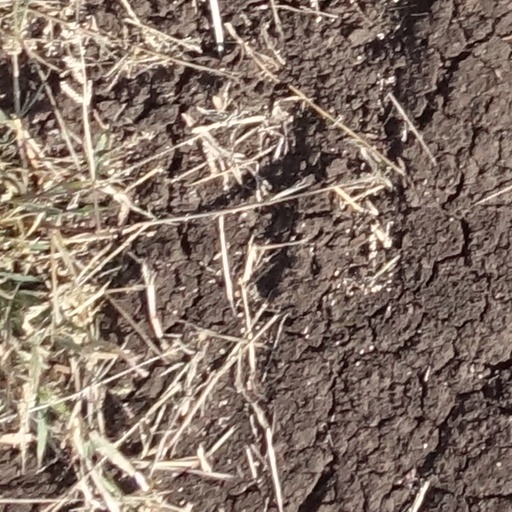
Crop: sorghum